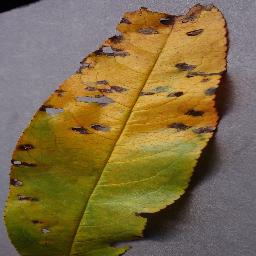
Label: Peach___Bacterial_spot